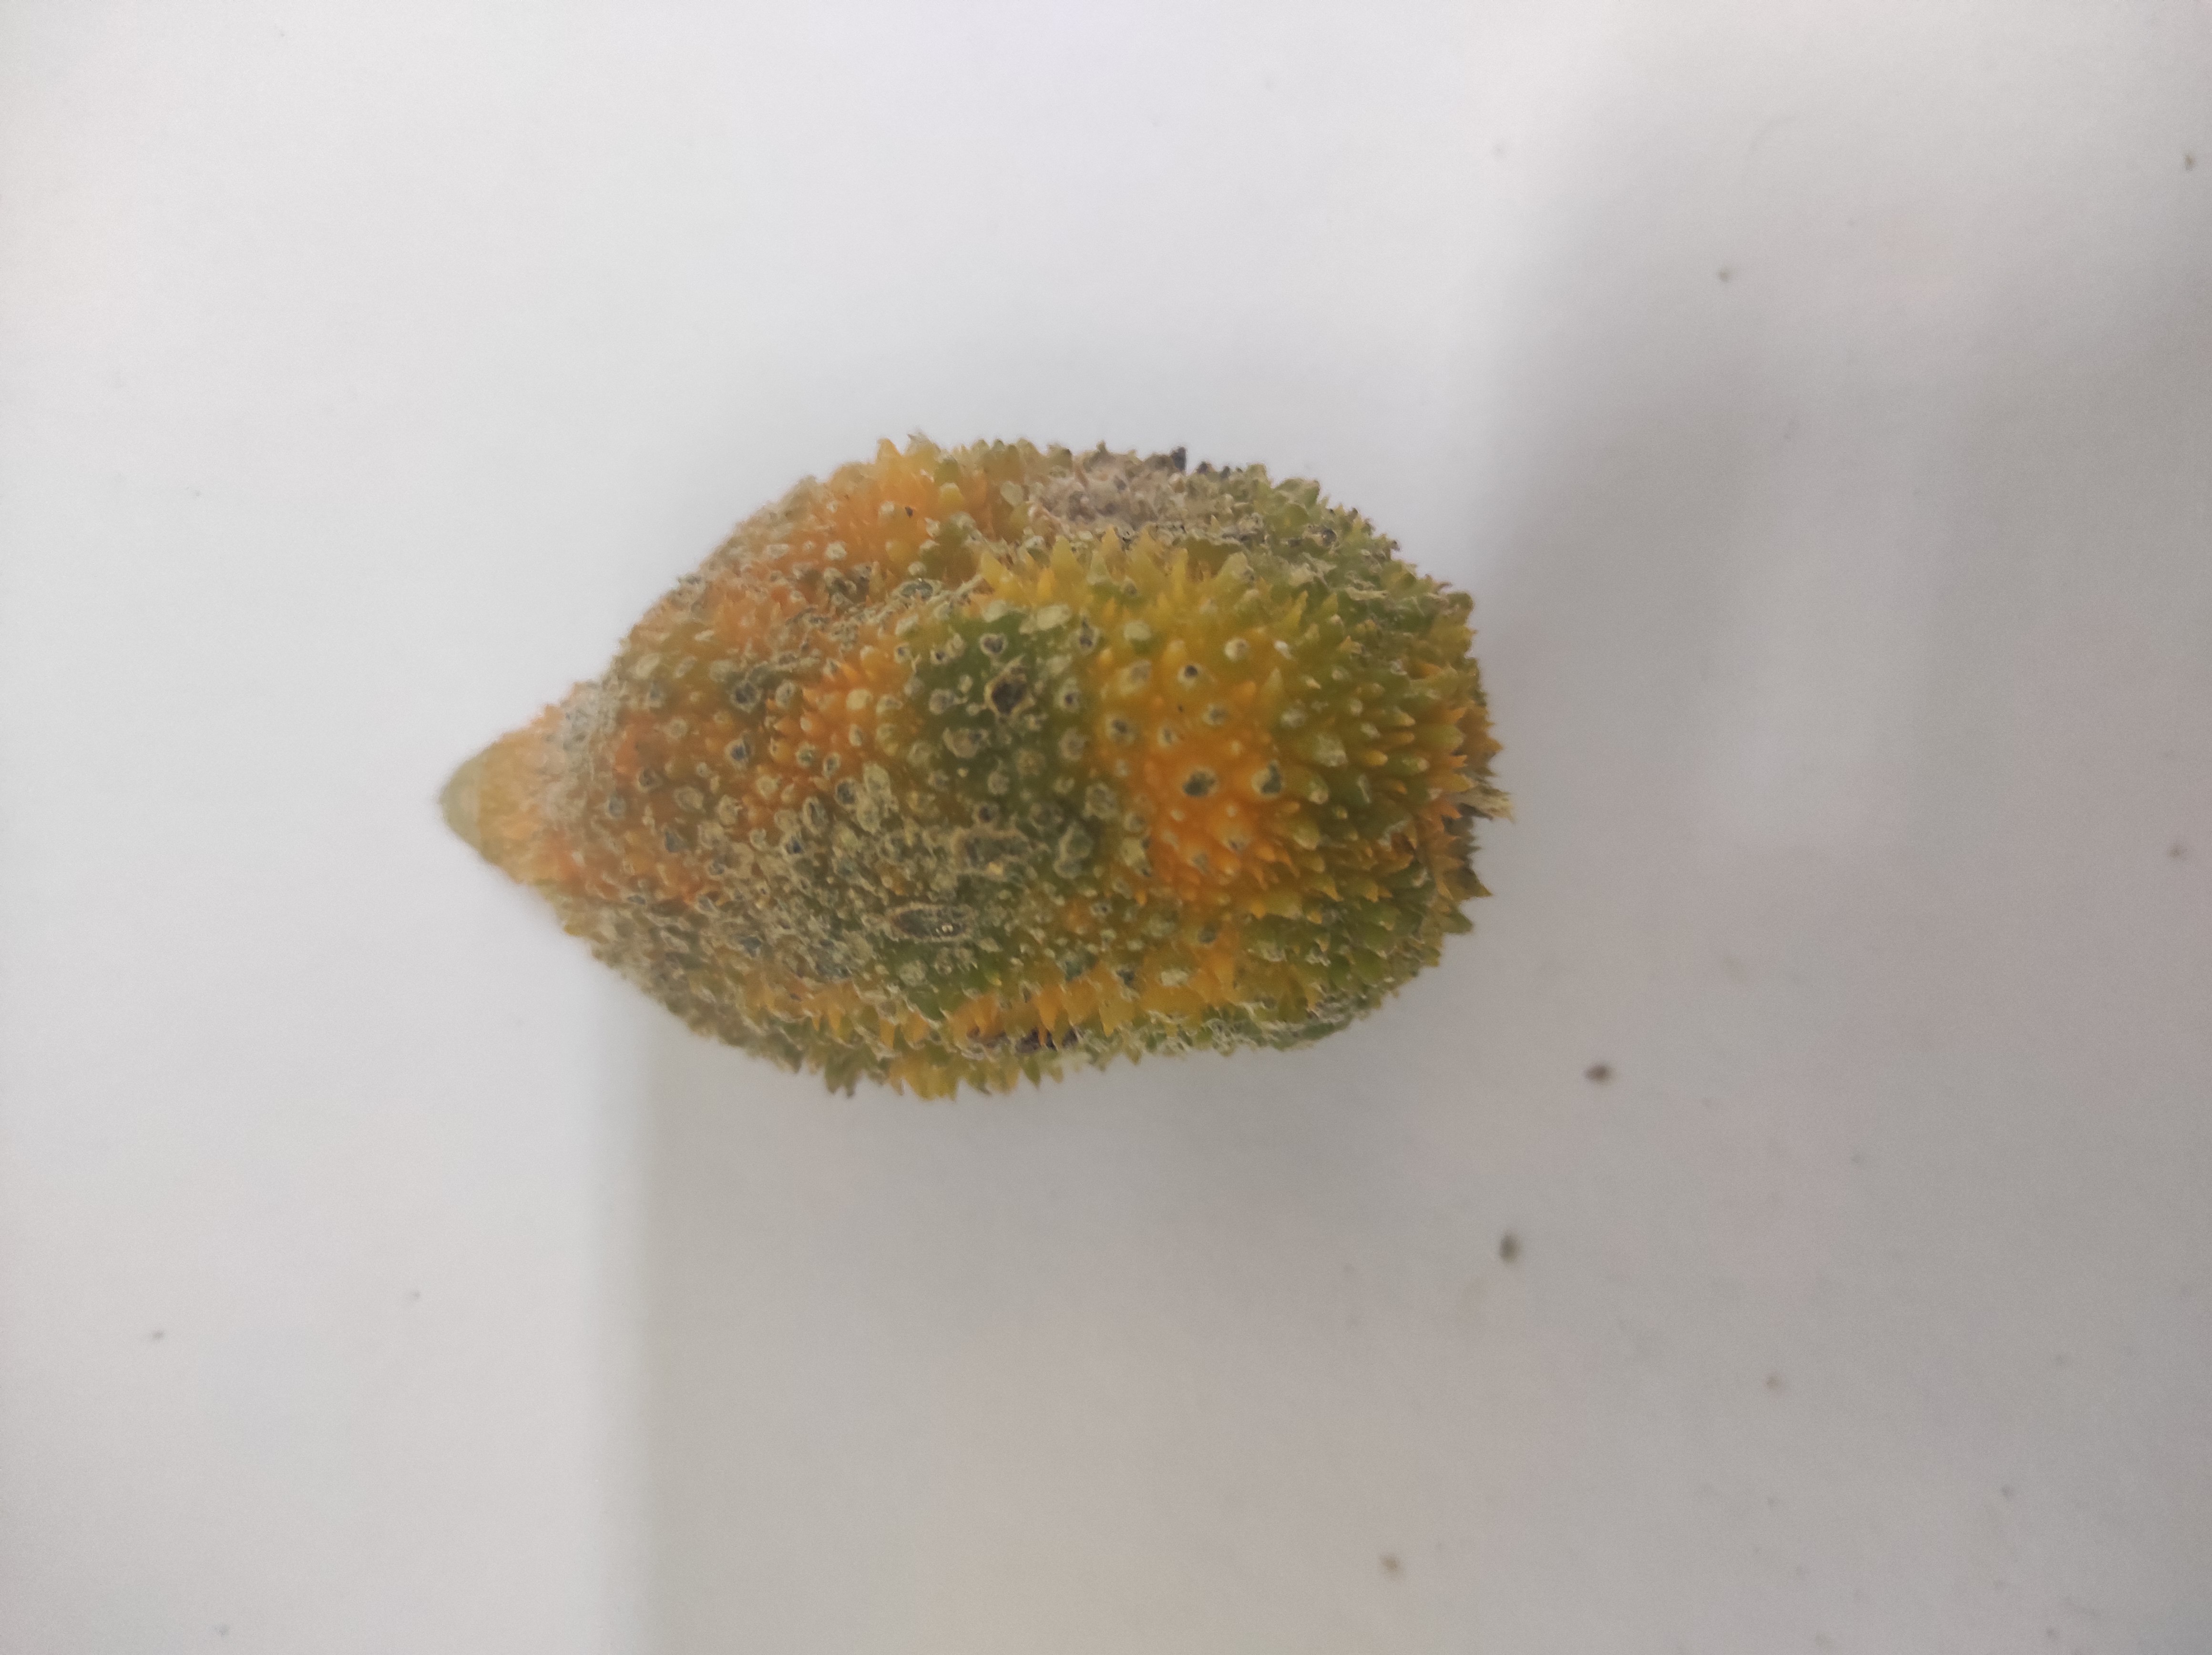
Crop: Spiny Gourd
Condition: Damaged